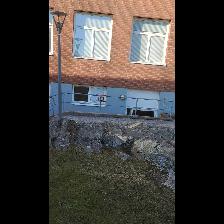
Label: NonHuman